Last of the American Girls

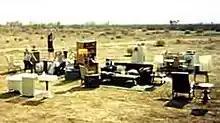
The set for the music video, which consists of furniture strewn in a desert, was compared to an "apartment without walls"

The music video for "Last of the American Girls" was directed by Marc Webb, who also directed other music videos from "21st Century Breakdown". It stars Lisa Stelly reprising her role as Gloria from the music video for "21 Guns". The video shows a bored Gloria in a desert landscape strewn with furniture performing mundane activities like watching television and washing dishes while being followed by a pair of dancing blond twins. Towards the end, Gloria causes a shooting target to burst and a car to explode by "firing" a finger gun. Shots of the band performing the song in the desert are interspersed throughout the video.